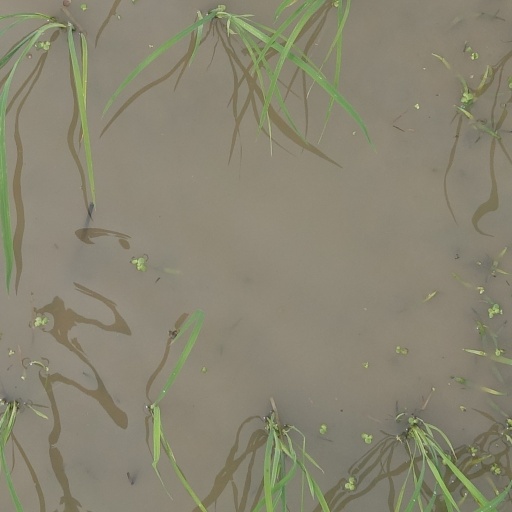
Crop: rice